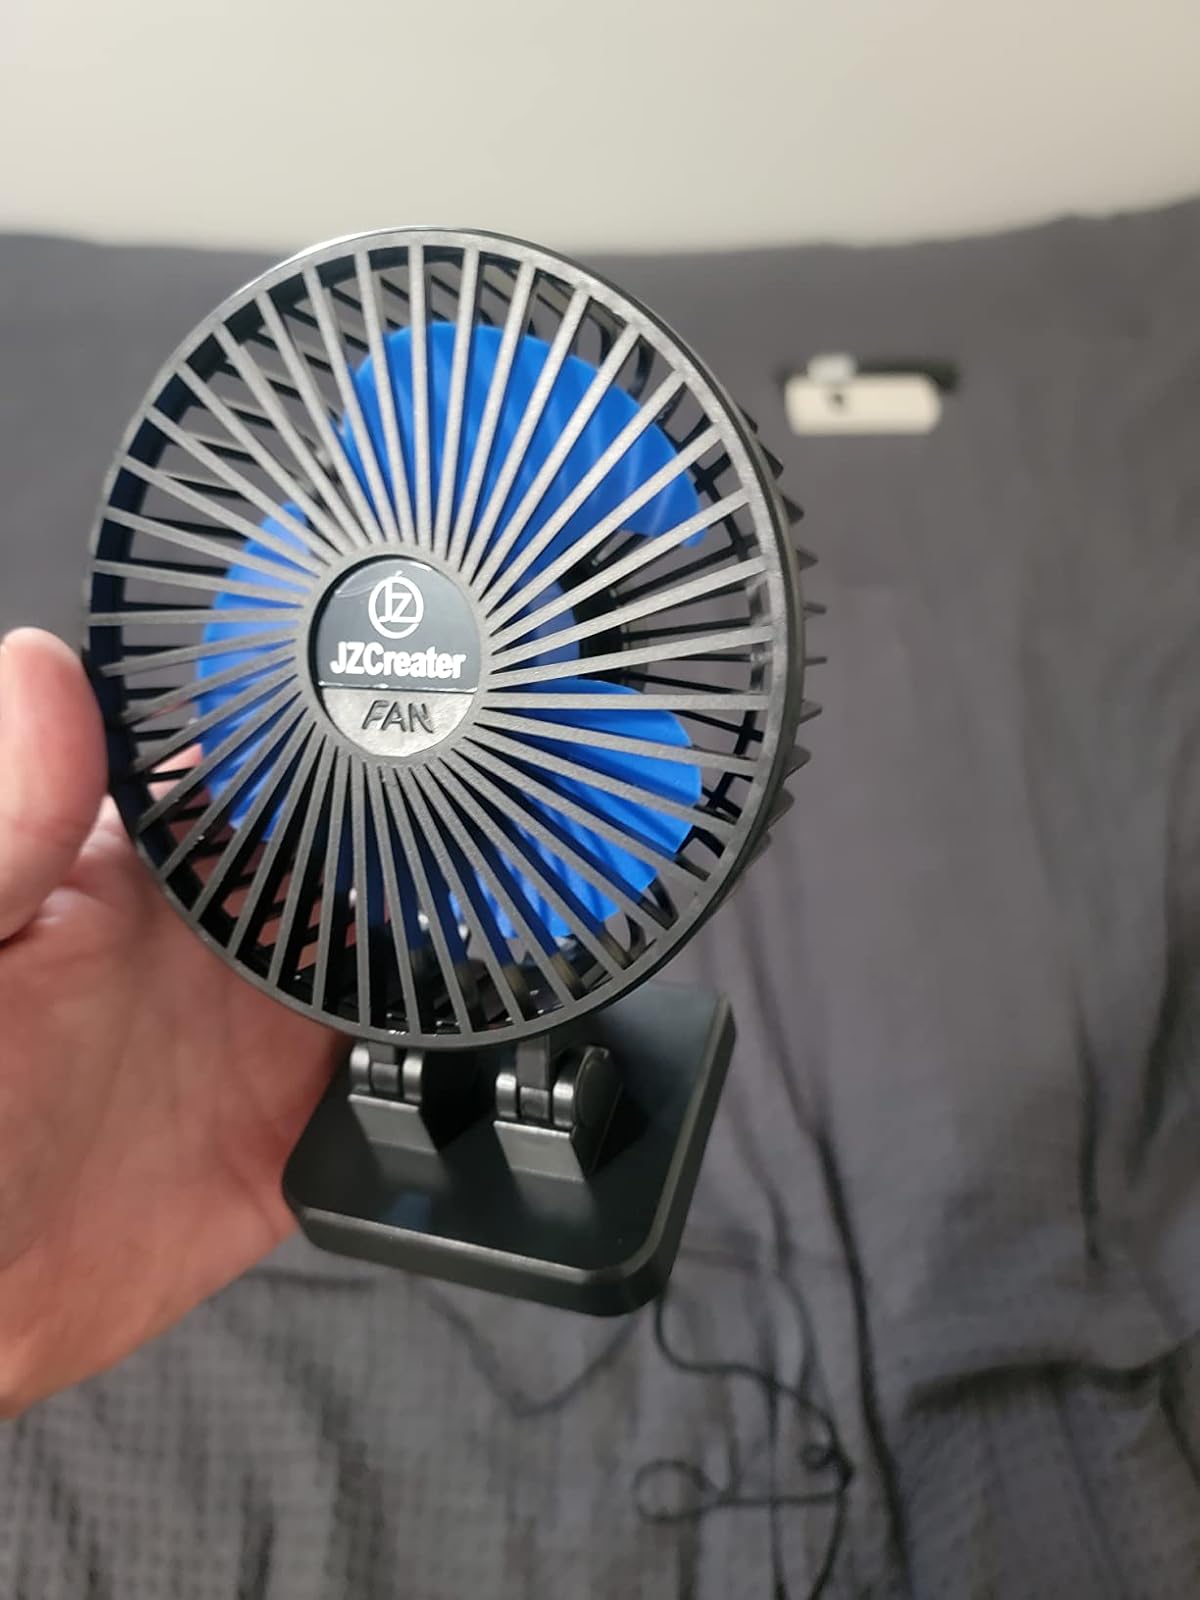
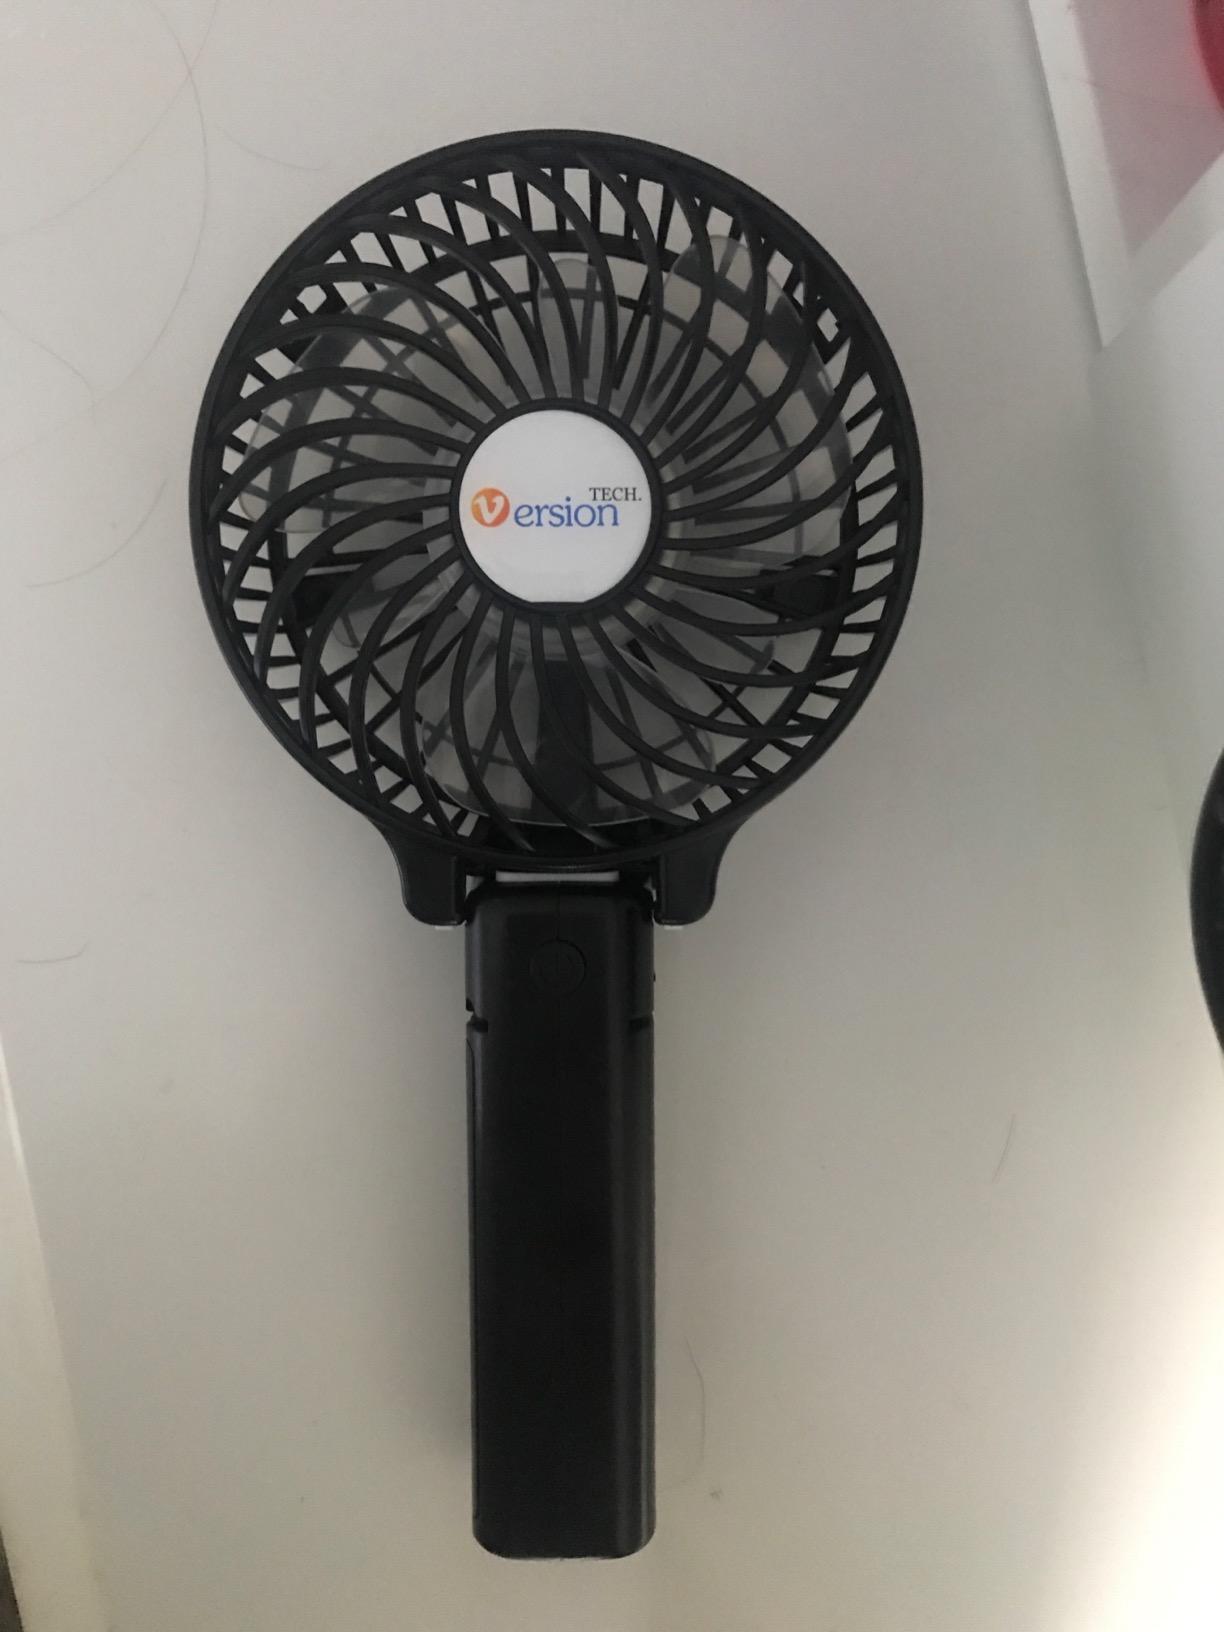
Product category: fan
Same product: no